Q25 (New York City bus)

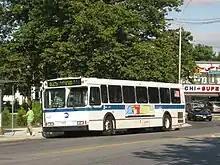
A 1999 Orion V (6020) on the College Point-bound Q25 at Kissena/Parsons Boulevards

Q25 service began in 1928, under the operation of the Flushing Heights Bus Company. This route was formally known as Route Q-25, Flushing-Jamaica via Parsons Boulevard Line. On May 25, 1933, Queens–Nassau Transit received a one-year franchise for route "Q-34" from Flushing to College Point. The route began service in April 1933.